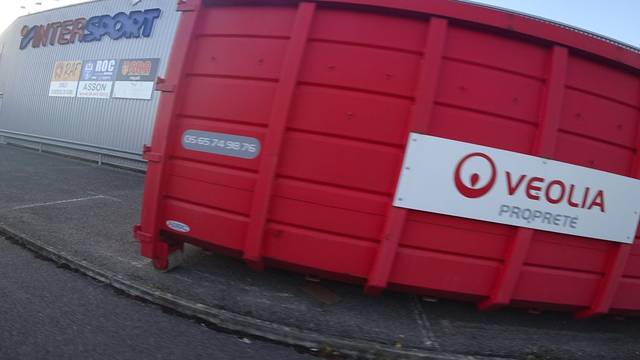
Region: France
Coordinates: 44.364, 2.573